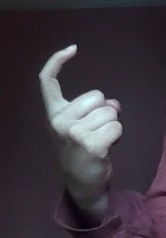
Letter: ra